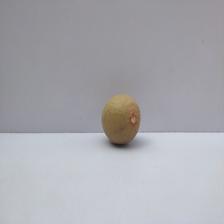
Size: Small